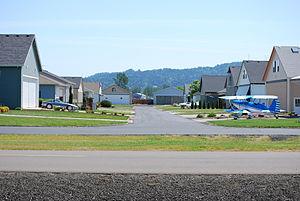
Un village aéronautique est un lotissement construit autour ou à côté d’un aérodrome dont l'usage strictement réservé aux seuls résidents à des fins personnelles, ils n’hébergent donc pas d’activités commerciales du type baptême de l’air ou société de transport aérien.